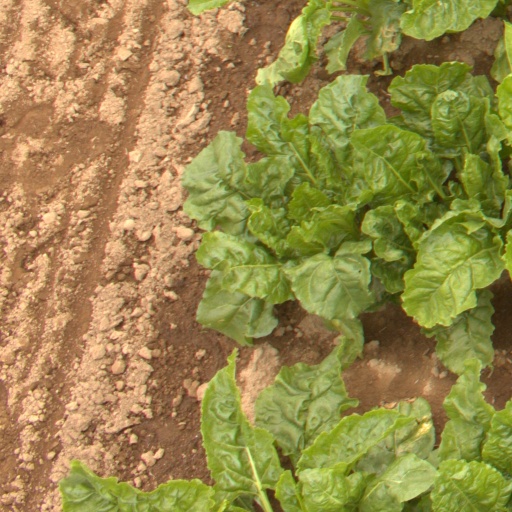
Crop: sugar beet